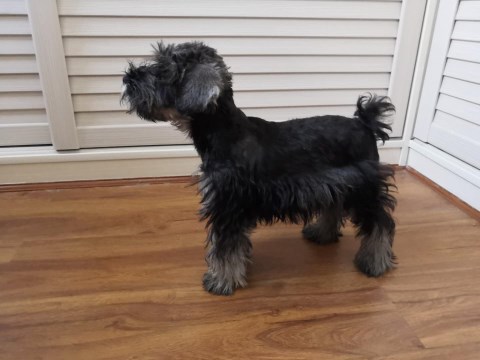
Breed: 2342-n000102-miniature_schnauzer